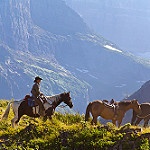
Scene: Outdoor